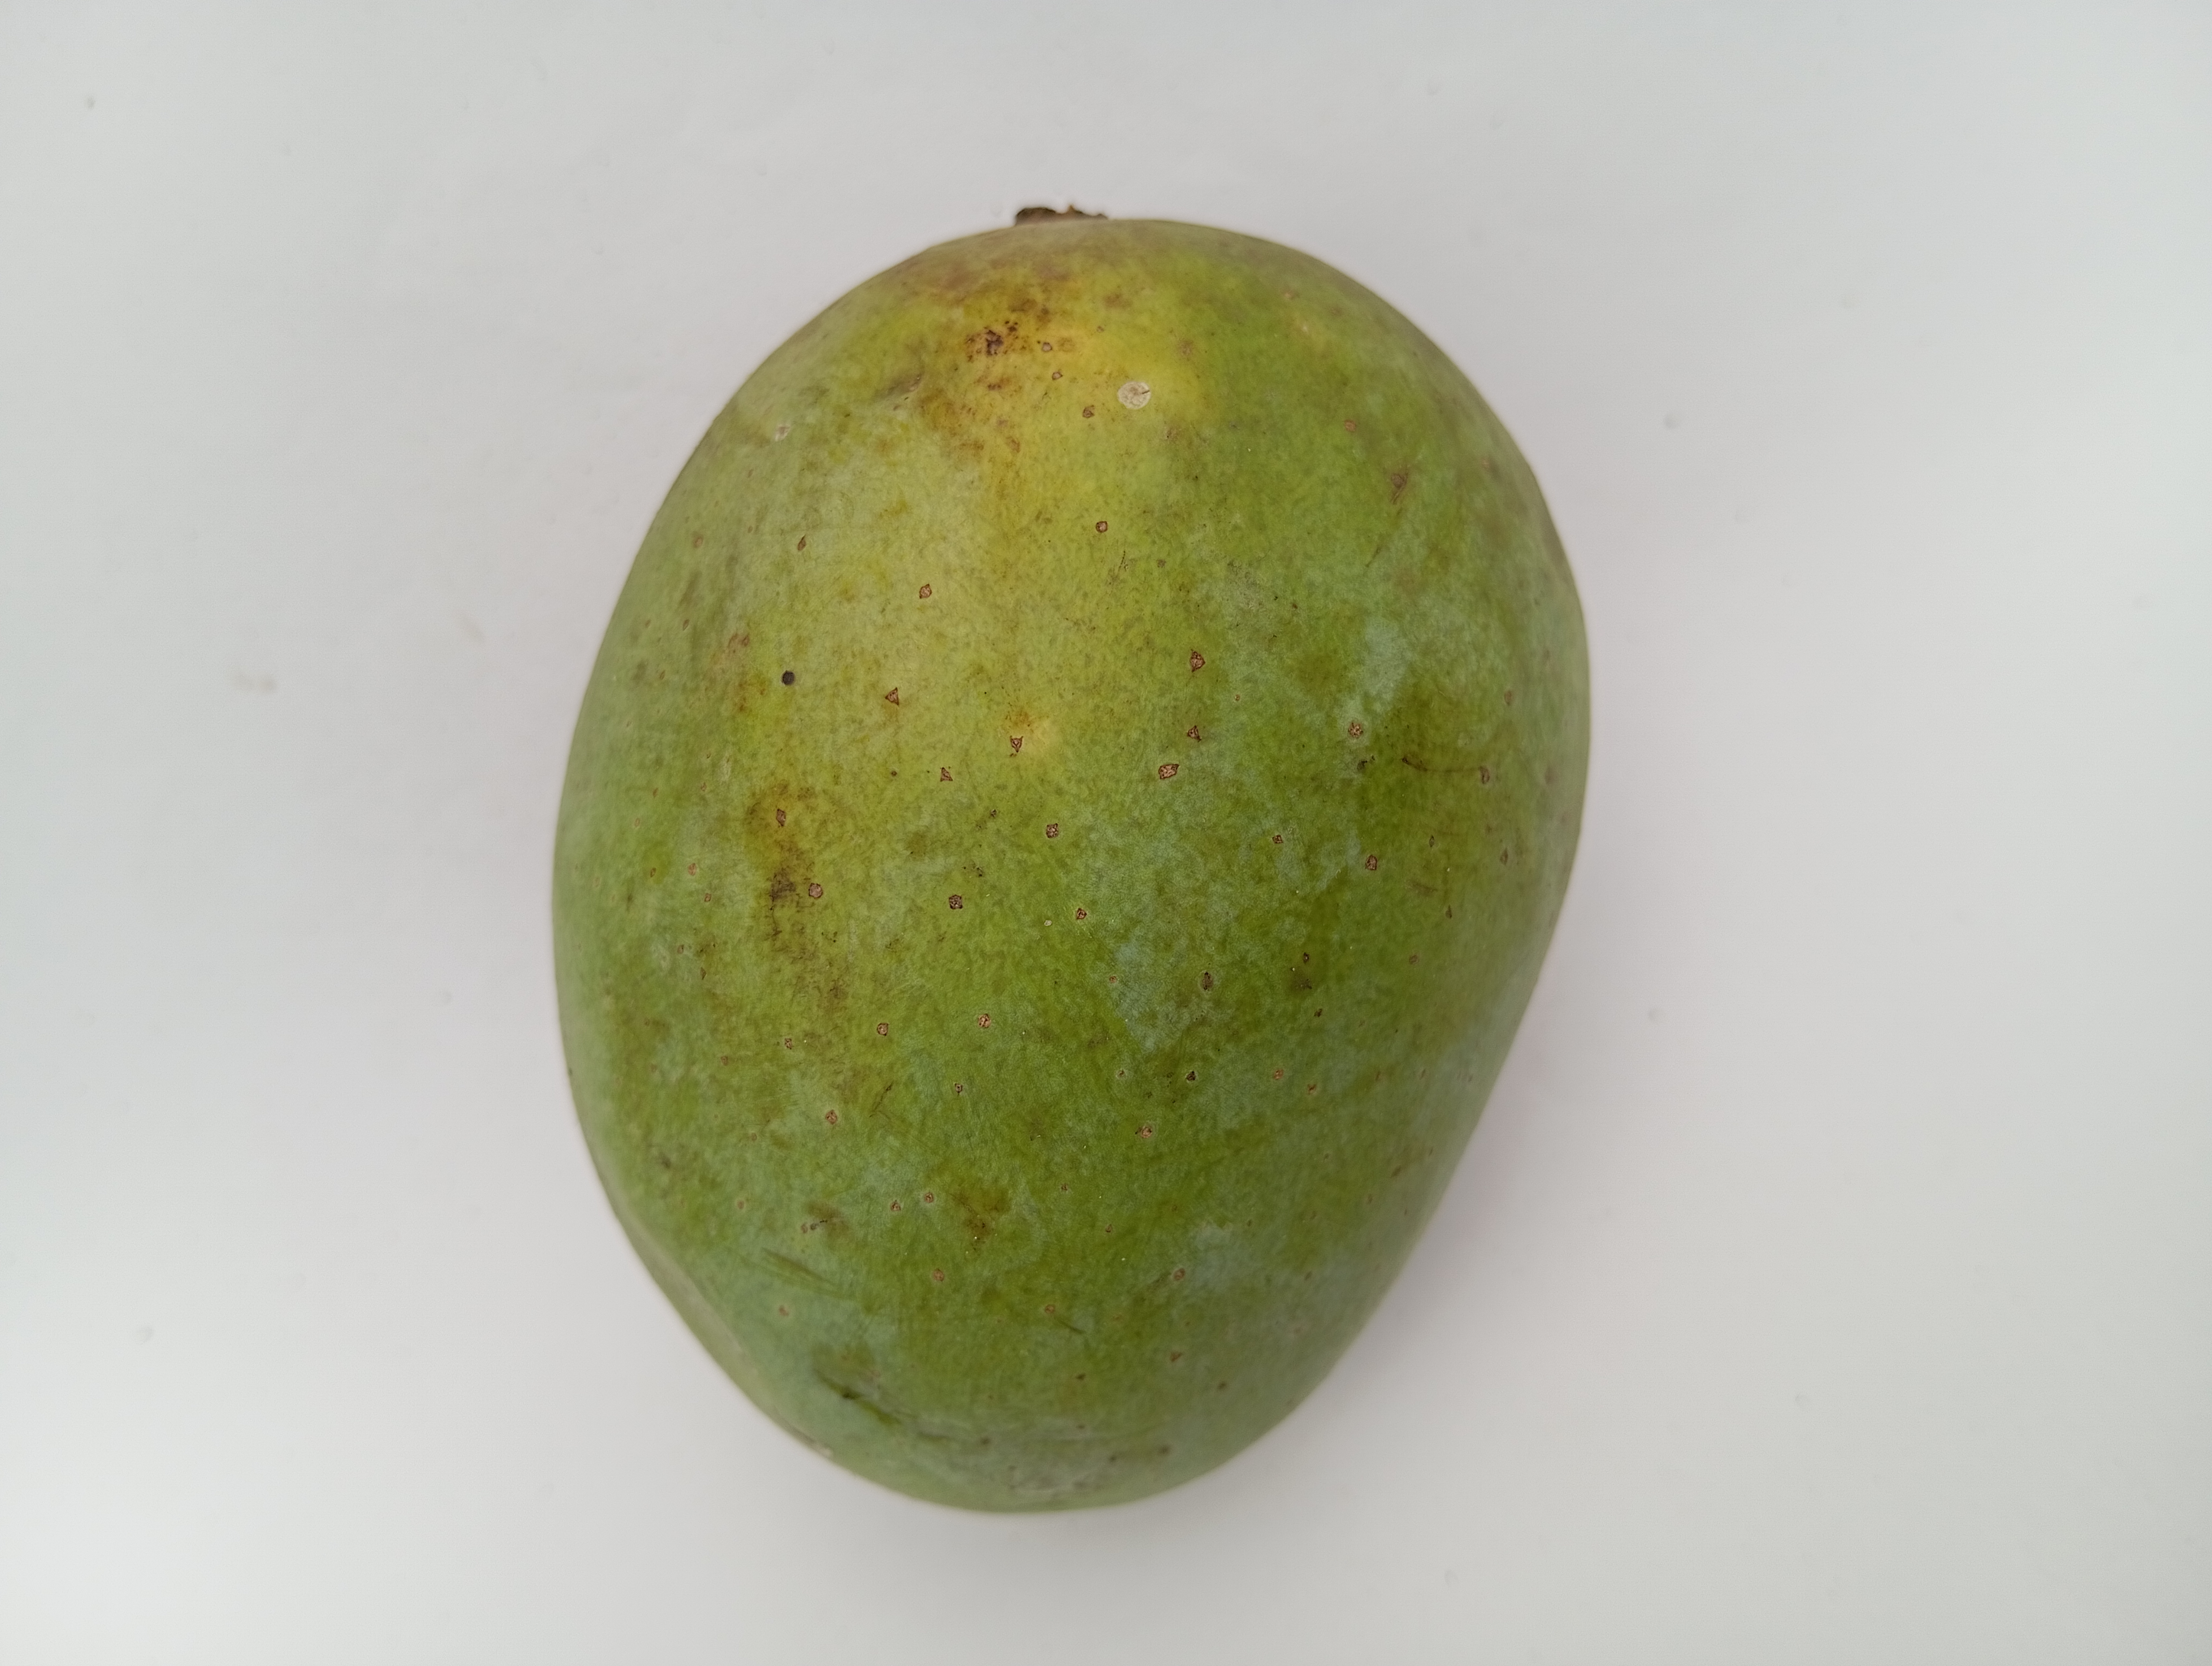
Mango variety: Langra